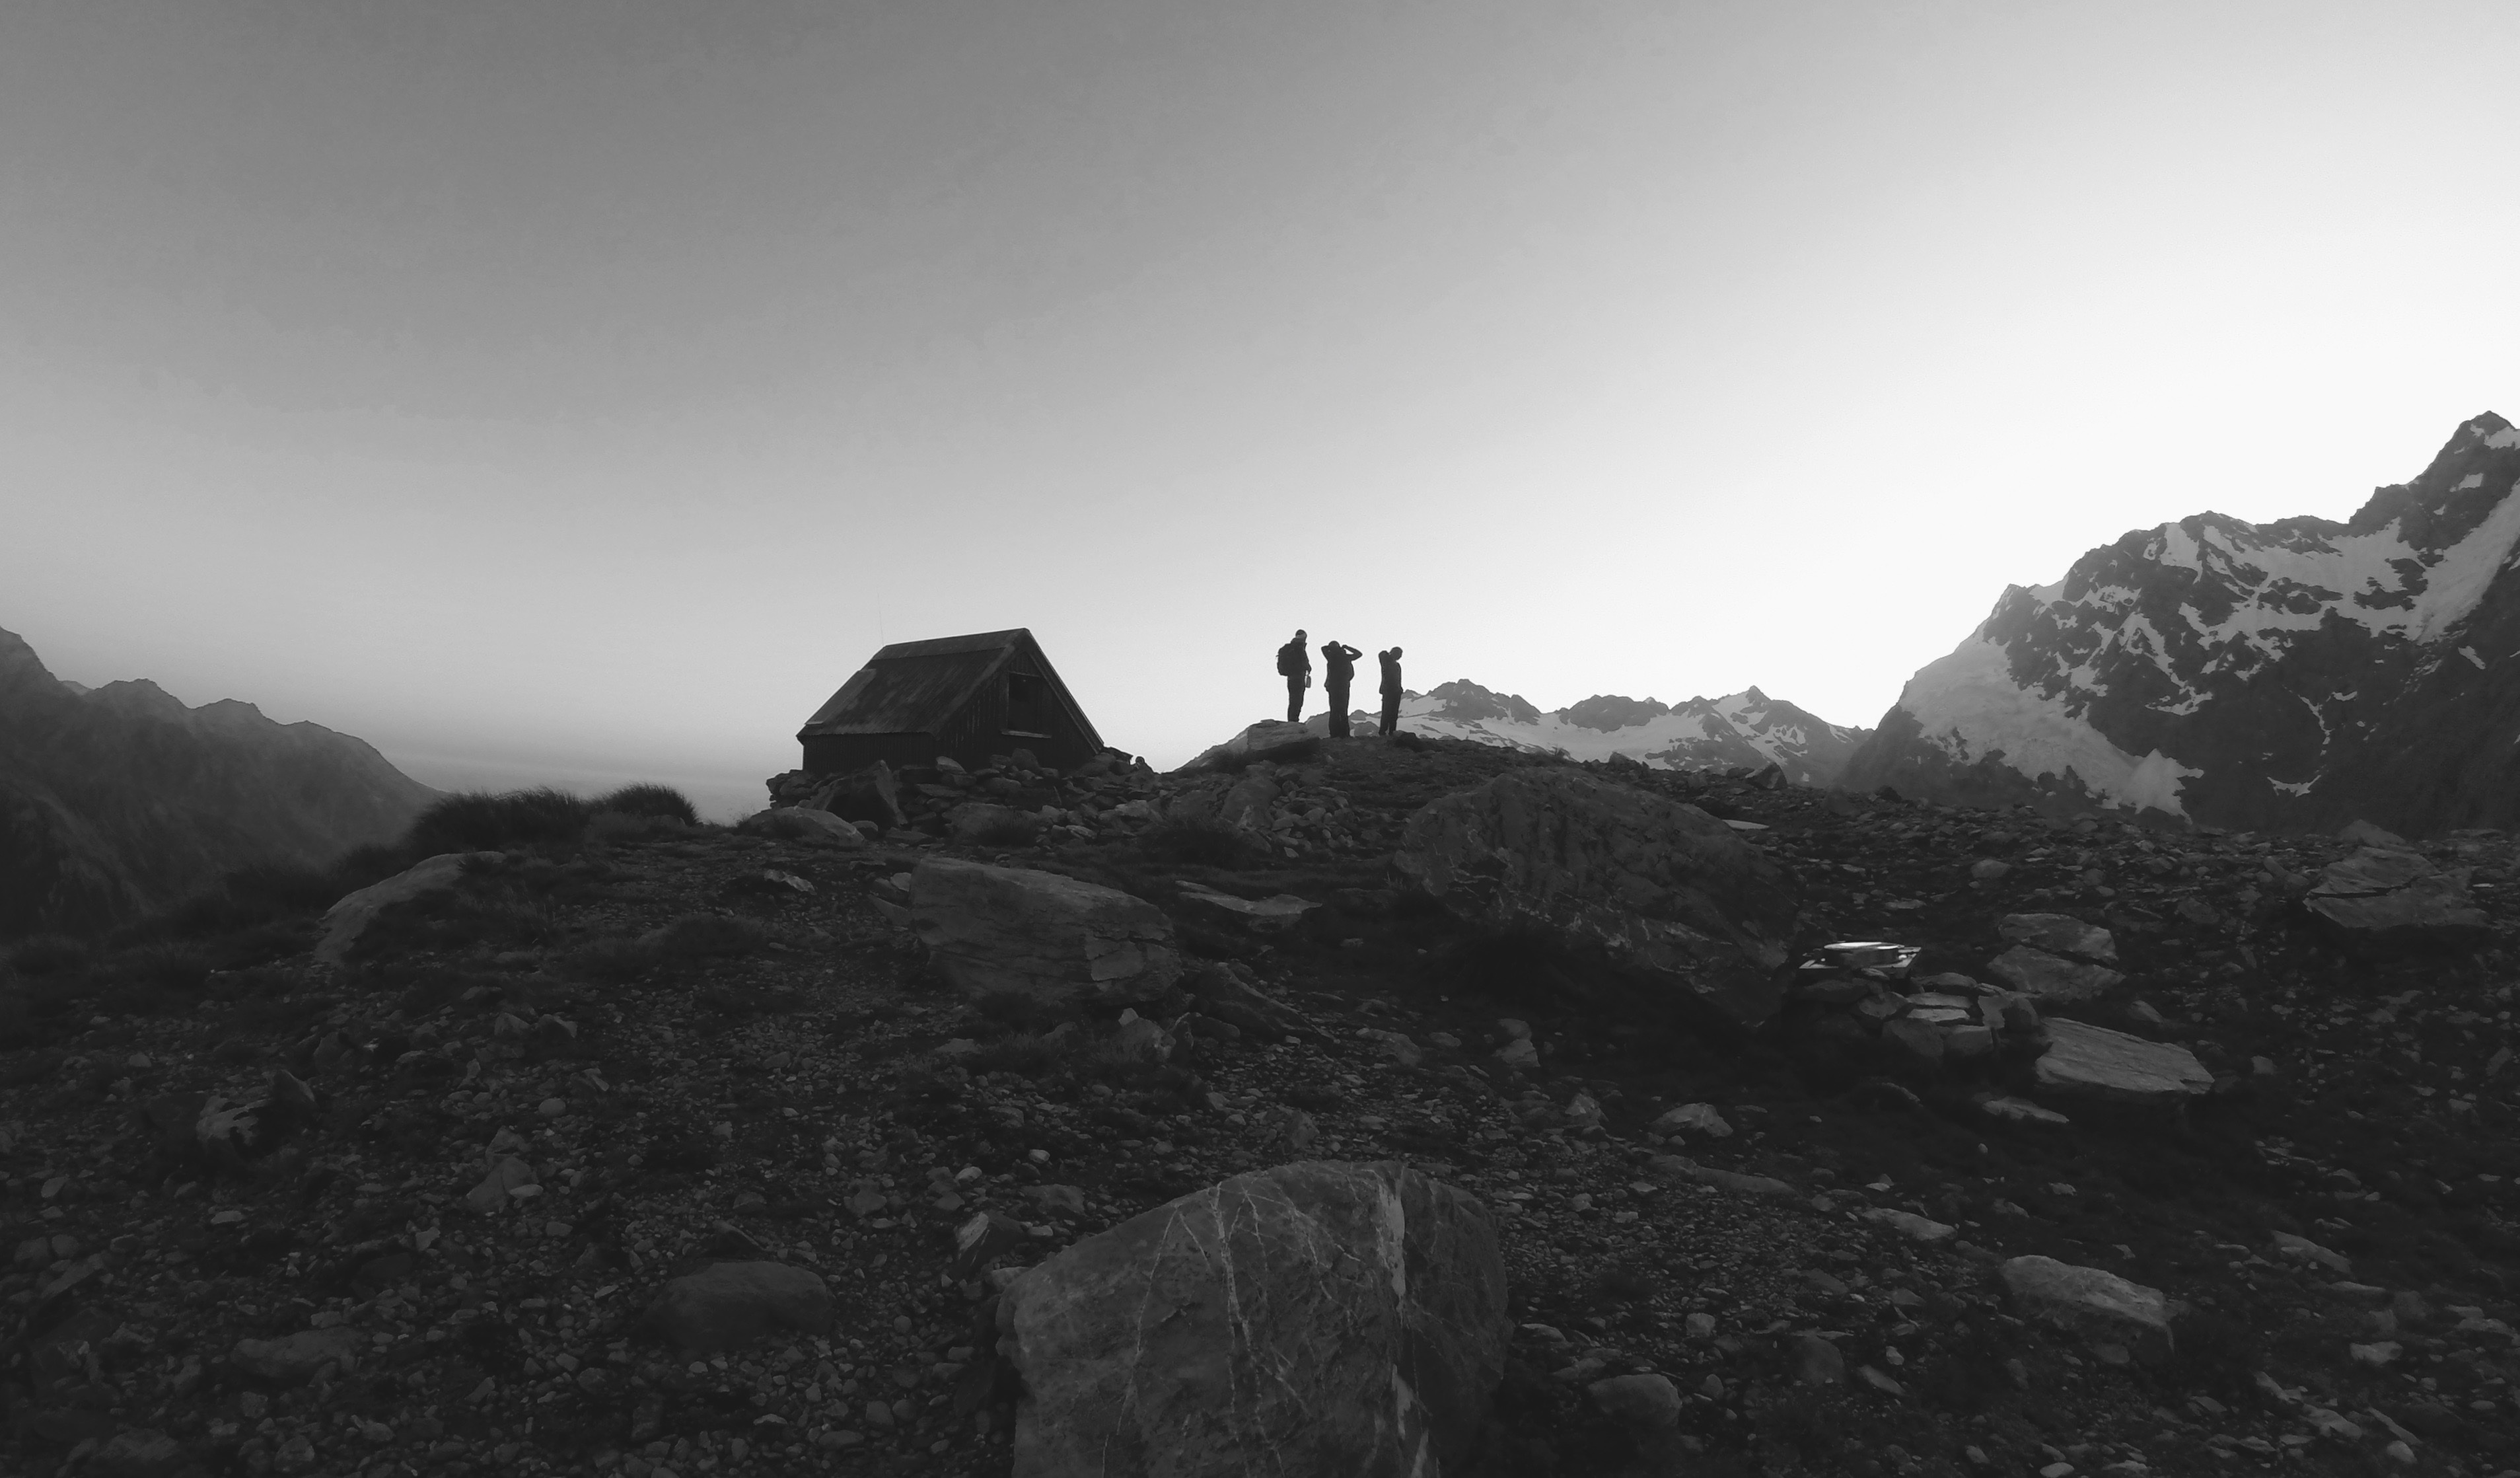
landscape, nature, rock, horizon, mountain, cloud, black and white, sky, photography, hill, mountain range, darkness, monochrome, terrain, ridge, summit, landform, monochrome photography, geographical feature, atmospheric phenomenon, mountainous landforms